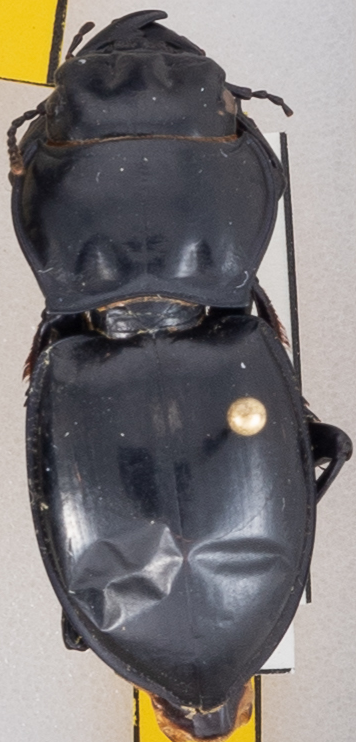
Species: Pasimachus californicus
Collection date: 2022-06-15
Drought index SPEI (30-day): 0.684
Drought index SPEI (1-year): -0.8
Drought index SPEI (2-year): -0.82